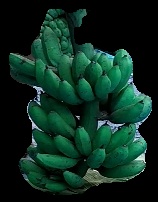
Variety: rasbale
Grade: grade3